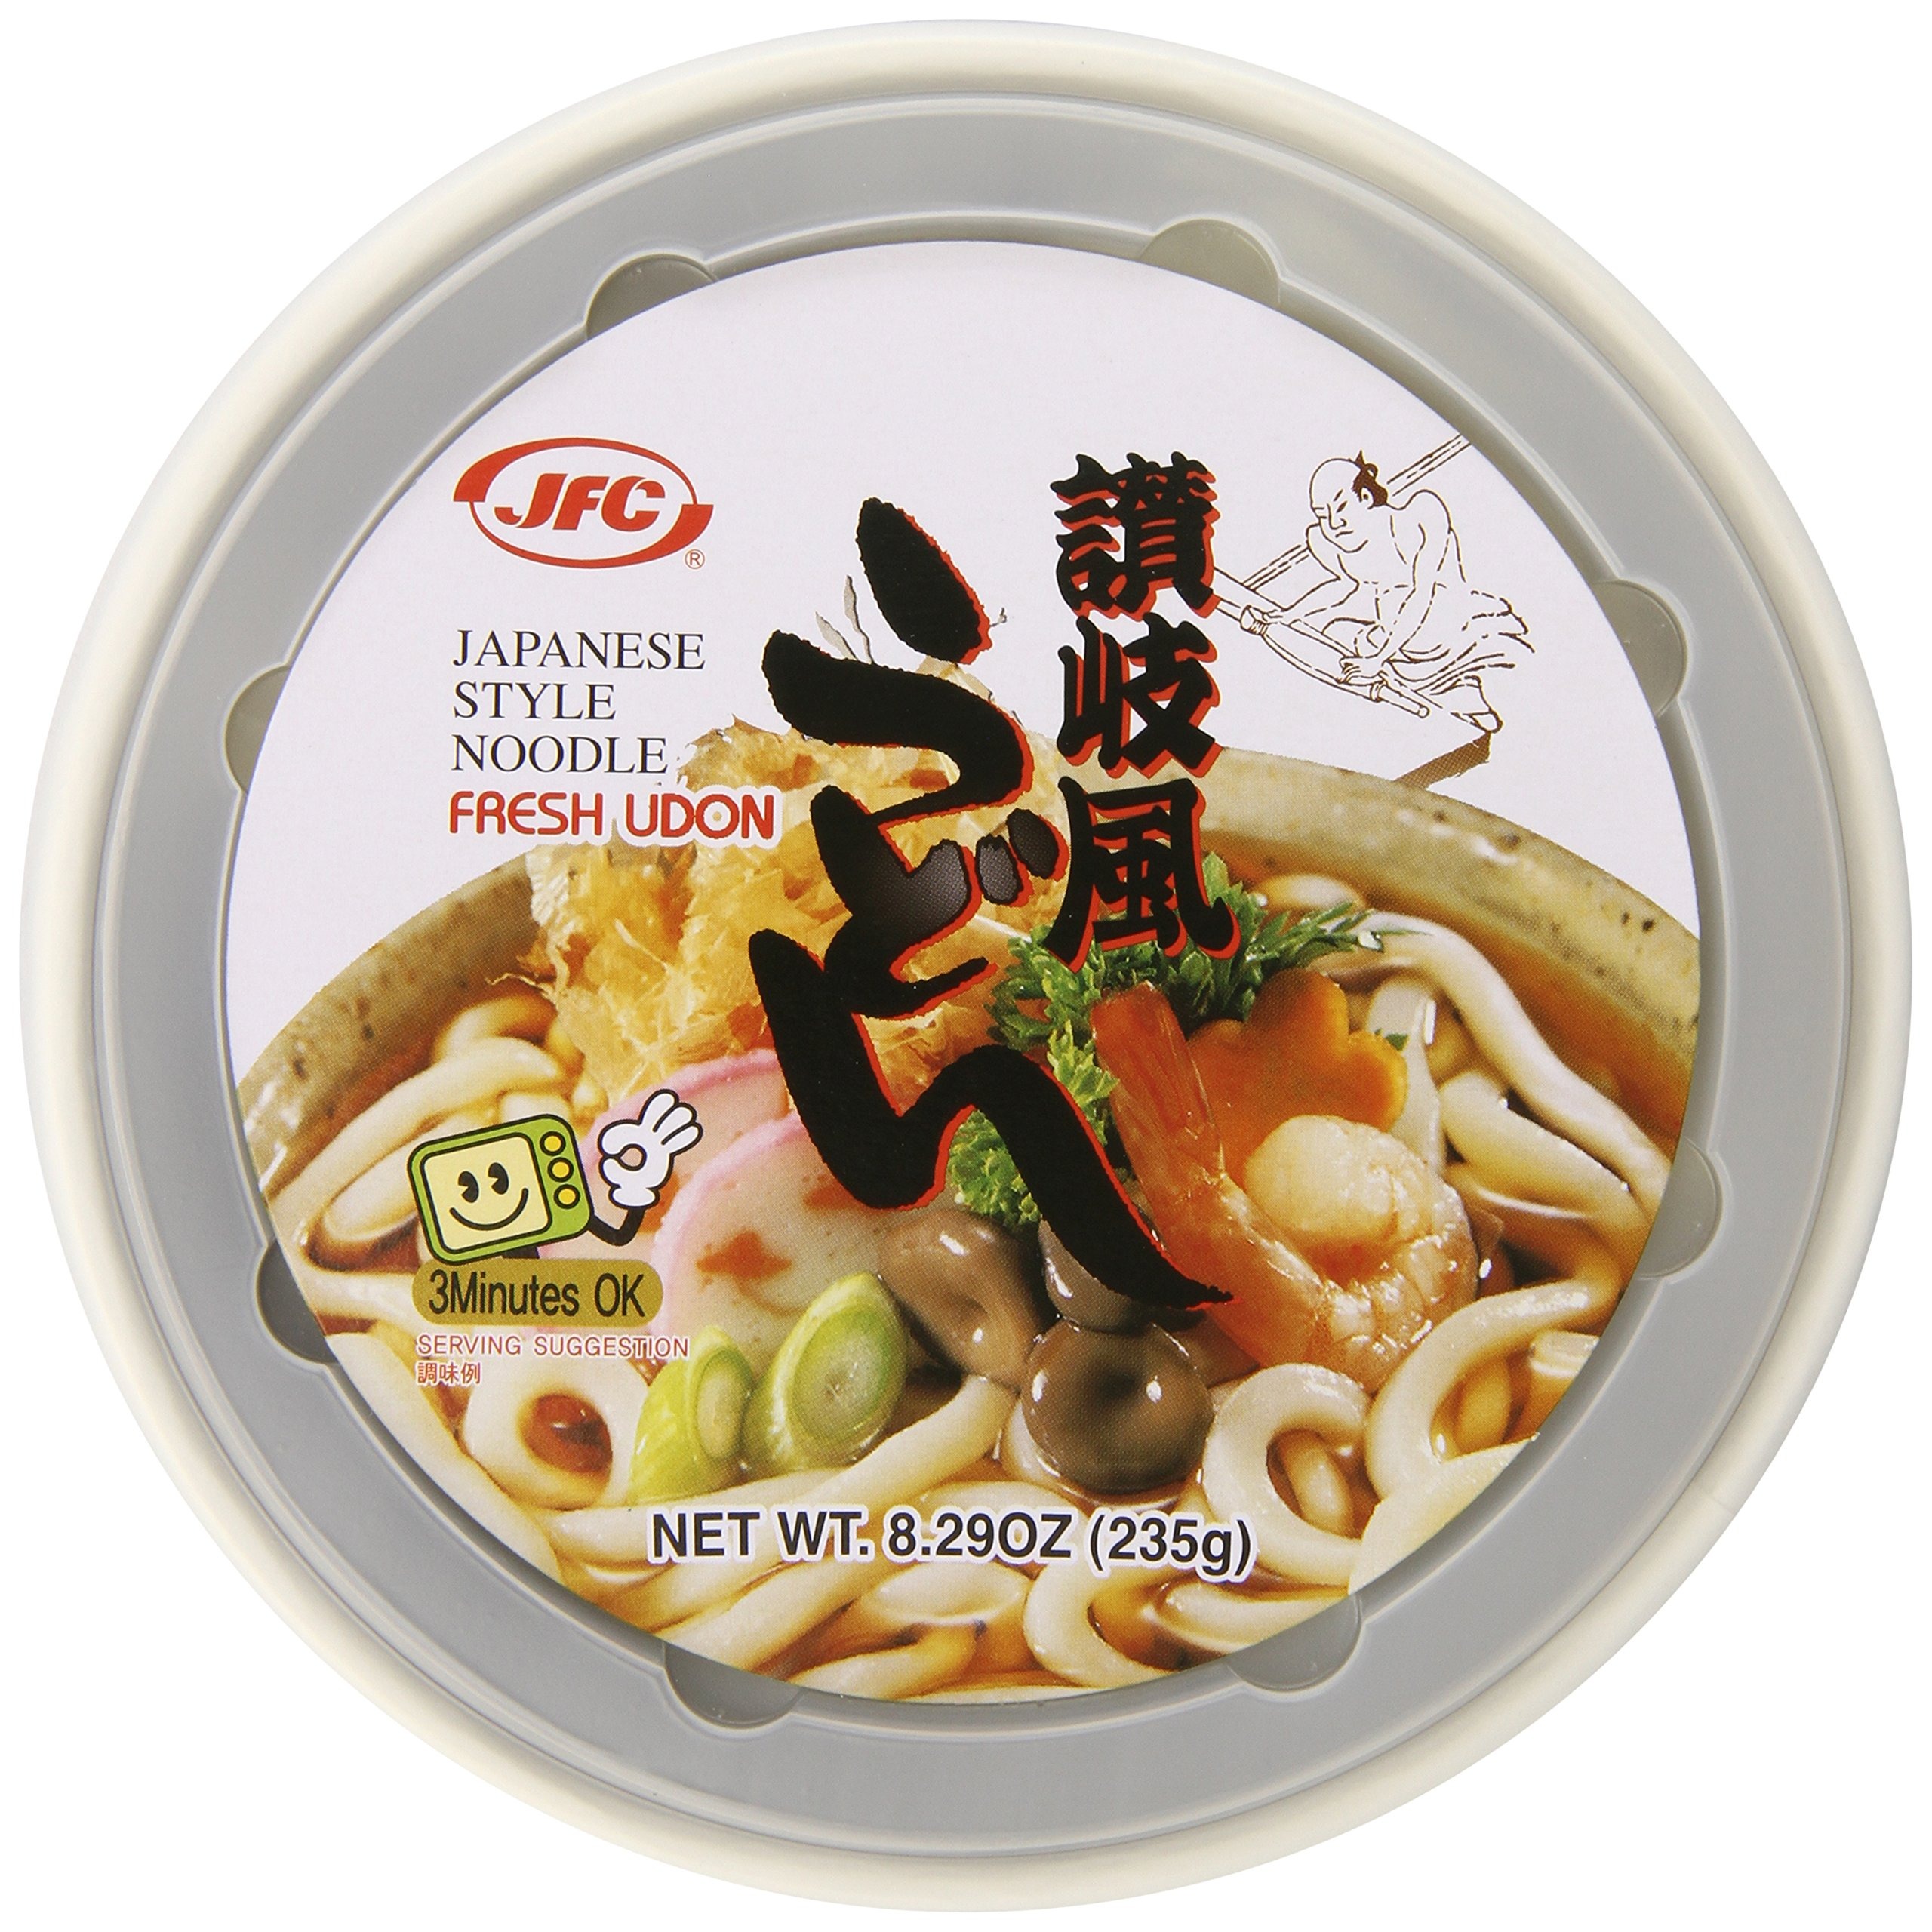
Item Name: JFC Nama Udon, Instant Cup, 8.29 Ounce
Bullet Point 1: Japanese style noodle soup
Bullet Point 2: Curry flavor
Bullet Point 3: Easy and fast
Value: 8.29
Unit: ounce

Price: 4.56